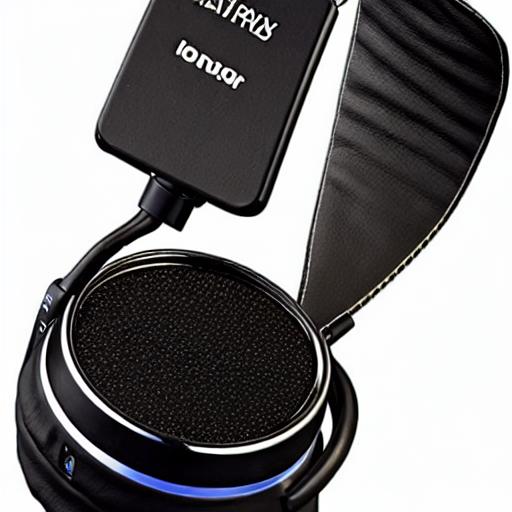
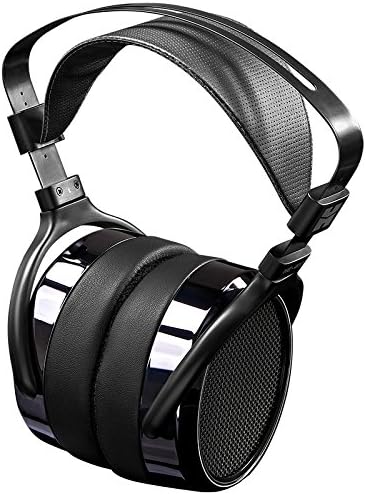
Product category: headphones
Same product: no